Hakonegasaki Station

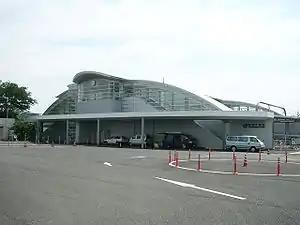
West entrance, July 2005

is a passenger railway station located in the town of Mizuho, Tokyo, Japan, operated by East Japan Railway Company (JR East).